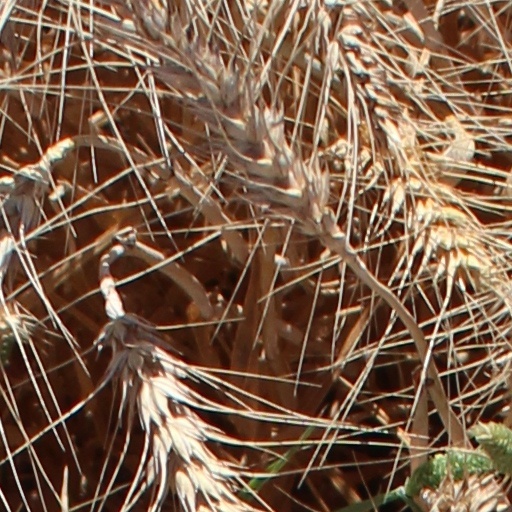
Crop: wheat